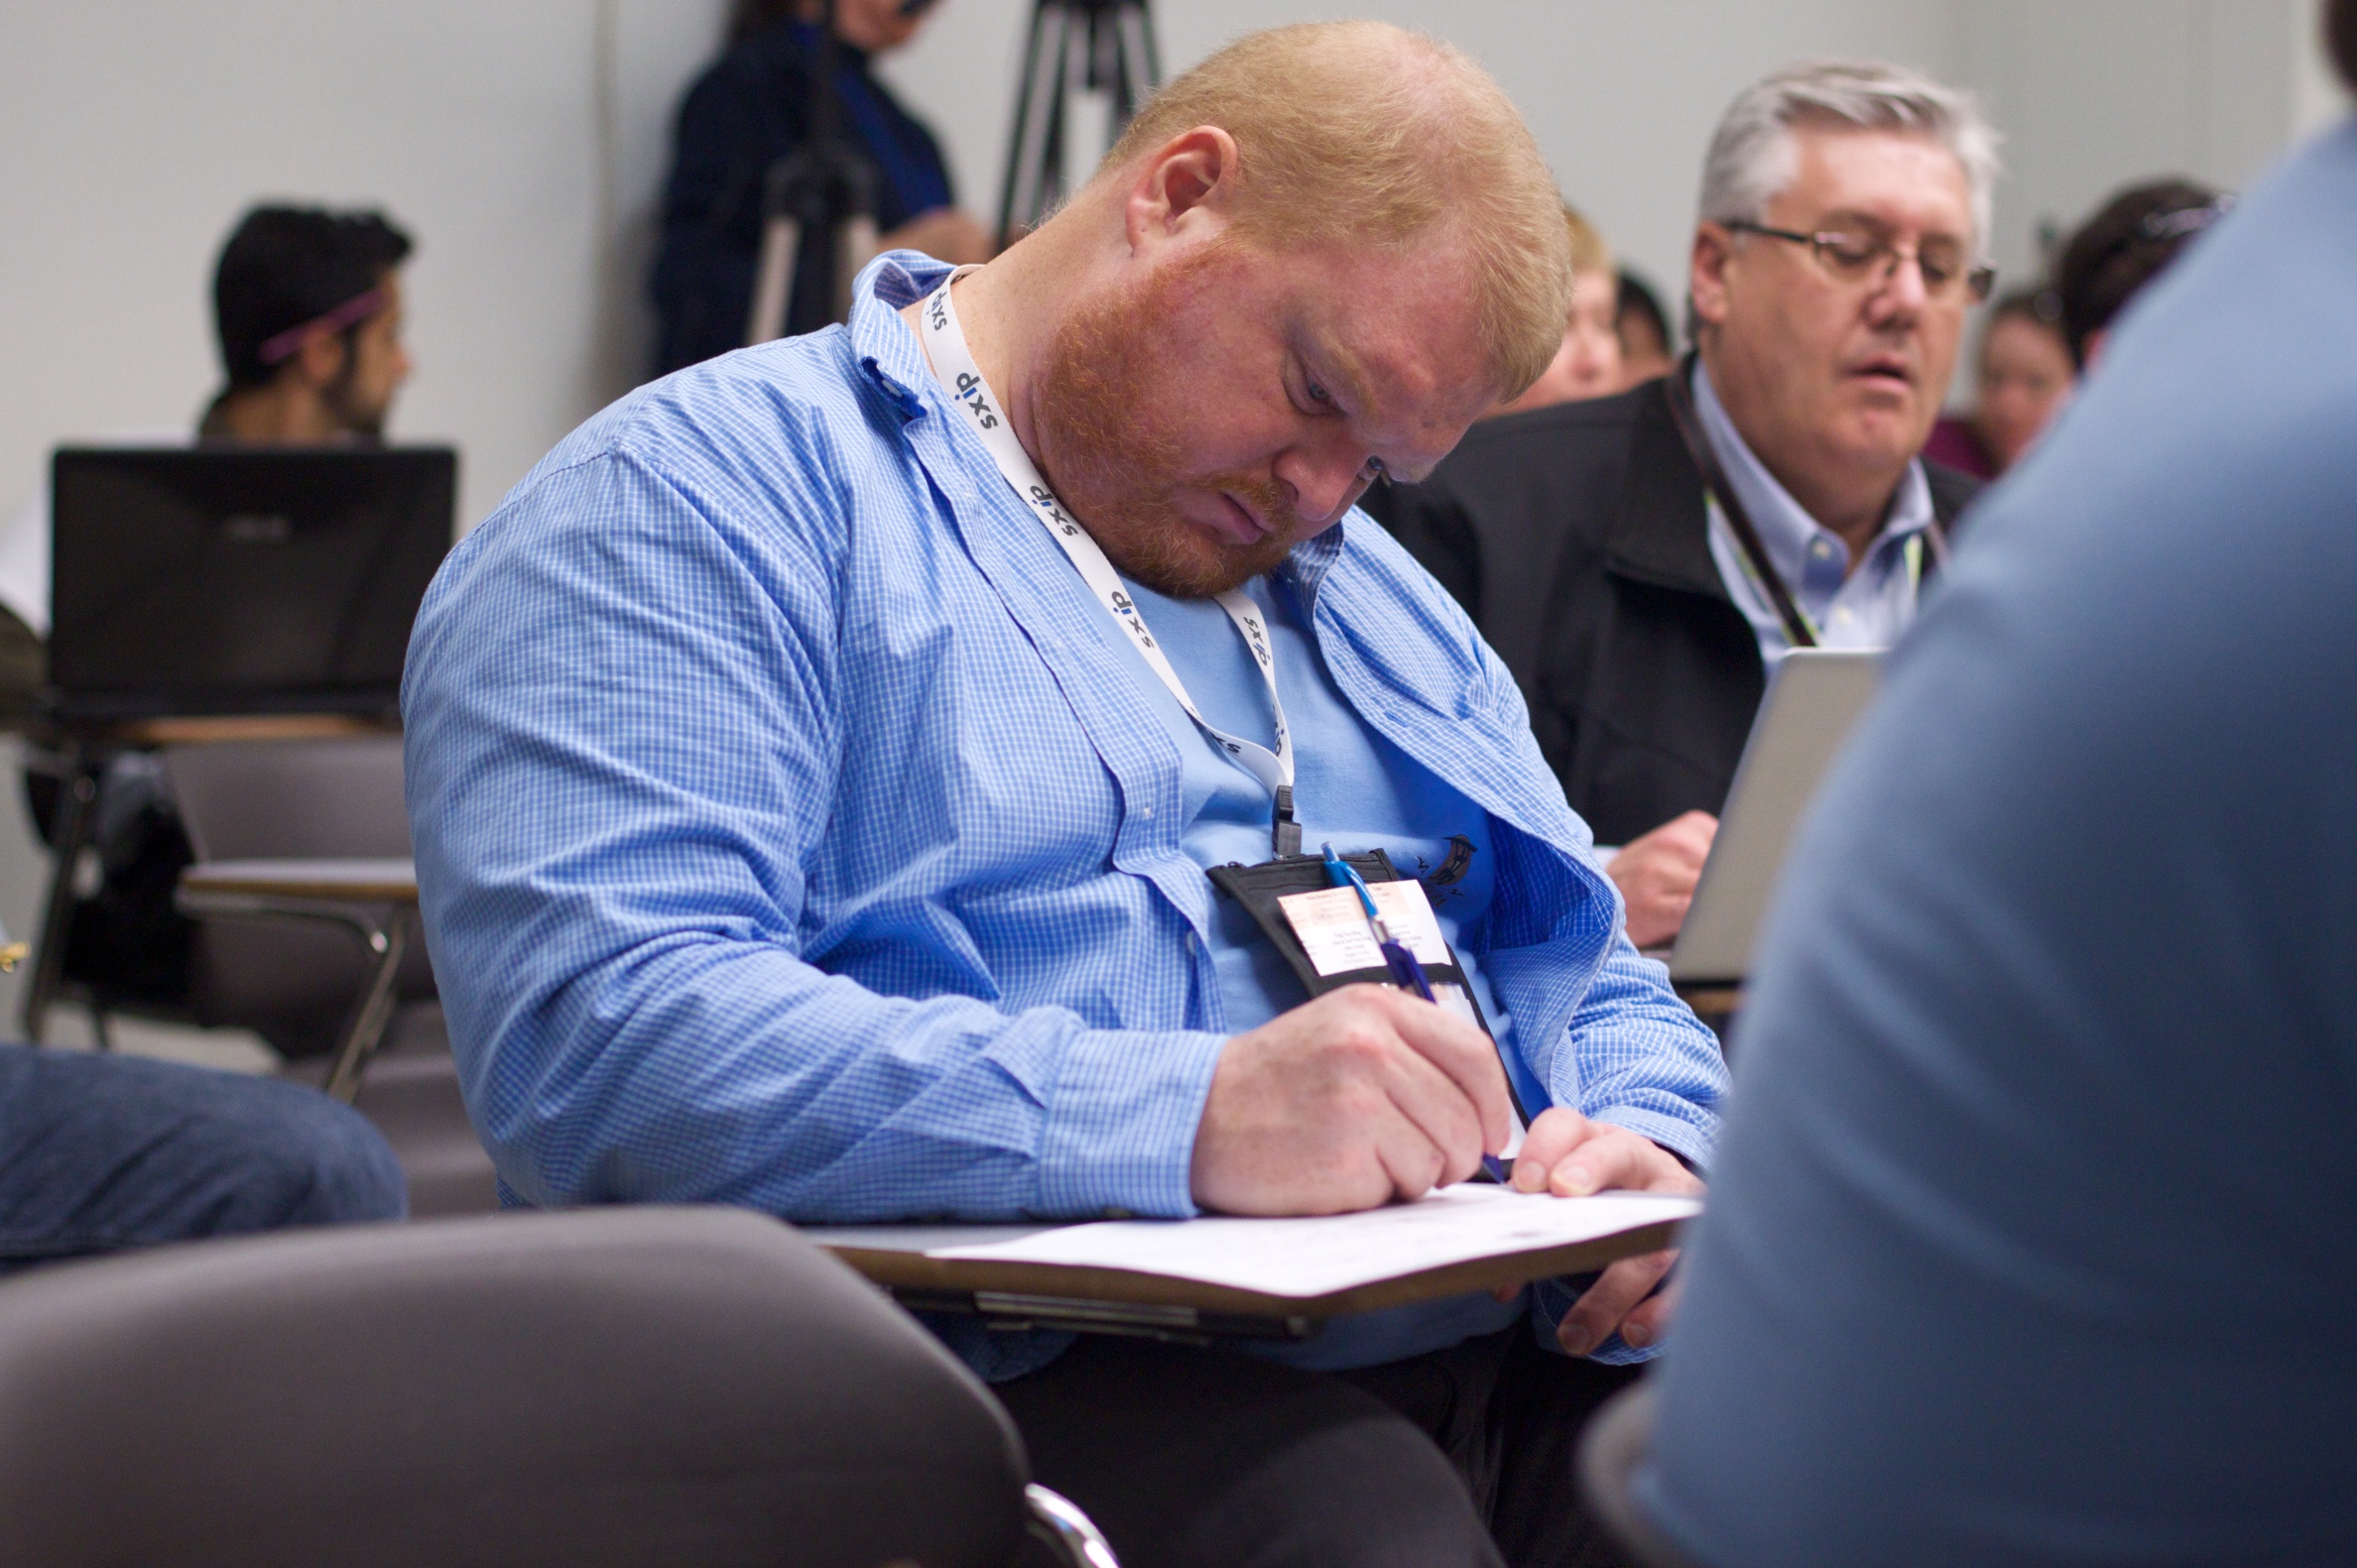
person, visual, northernvoice10, northernvoice